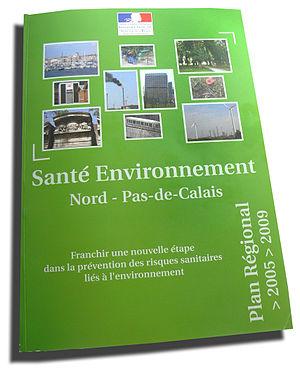
Document de présentation du ""Plan régional Santé-Environnement"" (PRSE 1, qui décline régionalement le plan national Santé-Environnement PNSE1), élaboré par l'Etat et la Région (ici pour le Nord-Pas-de-Calais). En 2010, un second plan régional (PRSE 2) est en préparation. Il doit décliner le nouveau plan national PNSE2."
Un Plan régional santé-environnement est un plan administratif mais élaboré en concertation avec la société civile et des personnes qualifiées, qui décline le Plan national santé environnement aux échelles régionales et aux grandes échelles infra-régionales, de manière pluridisciplinaire et transdisciplinaire le thème « Santé-Environnement » et en cherchant à mieux prendre en compte les enjeux locaux.